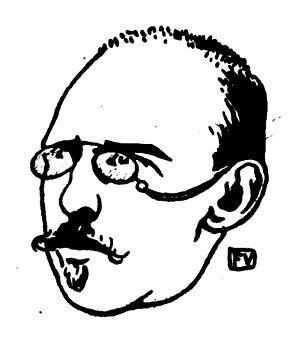
René Désiré de Clercq, né le 14 novembre 1877 à Deerlijk et décédé le 12 juin 1932 à Sint-Maartensdijk, est un poète flamand d'expression néerlandaise.